Jack Boothman

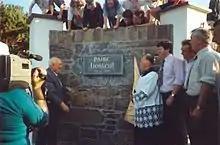
Opening of Pric Liosgcul by GAA Presodent Jack Boothman in 1995

John Henry "Jack" Boothman (12 October 1935 – 10 May 2016) was the 31st president of the Gaelic Athletic Association (GAA) between 1994 and 1997. He was an active member of his local Blessington GAA club in County Wicklow.